Nöttingen

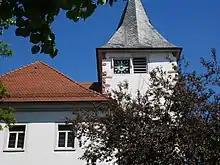
St. Martin Church

The first documented mention of Martinskirche (St. Martin's Church) in Nöttingen was in 1170. The church tower is built on the remains of a Roman watchtower, an indication that the village of Nöttingen was already populated in Roman times. The patrocinium of St. Martin points to the preferred Frankish saint in the period from the 7th-9th centuries (cf. St. Martin in the old town of Pforzheim). St. Martin's churches, as here, were usually built on the site of Gallo-Roman sanctuaries or on the foundations of secular buildings. In 1609 the church was remodeled and enlarged, and in 1785 it was expanded again. During a restoration of the church in 1936, especially the choir room was renovated and redesigned. The corner ashlars, which have been uncovered today, and the colorful contrast of the window jambs were restored in 2006 according to the historical model, as was the sundial. The Nöttinger church is considered the oldest church in the area.